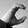
ASL letter: C